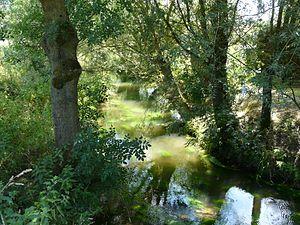
La traversée de la Rhônelle par Famars
Famars, en région Hauts-de-France.